Alexandre Rousselin de Saint-Albin

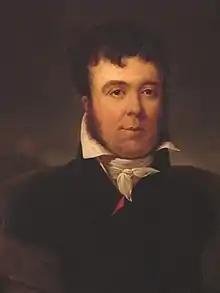
Alexandre Rousselin picture

Alexander Charles Omer Rousselin de Corbeau, comte de Saint Albin (1773–1847) was a French politician.